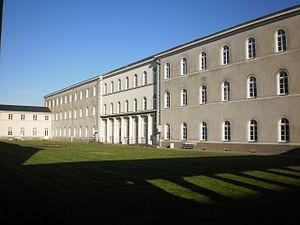
Bâtiments centraux de l'hôpital Saint-Jacques de Nantes (France)
L’hôpital Saint-Jacques est le deuxième plus ancien des sept établissements hospitaliers gérés par le centre hospitalier universitaire de la ville de Nantes, en France, sur le territoire de laquelle il est implanté. Il se situe le long de la rive gauche de la Loire, dans le quartier Nantes Sud.